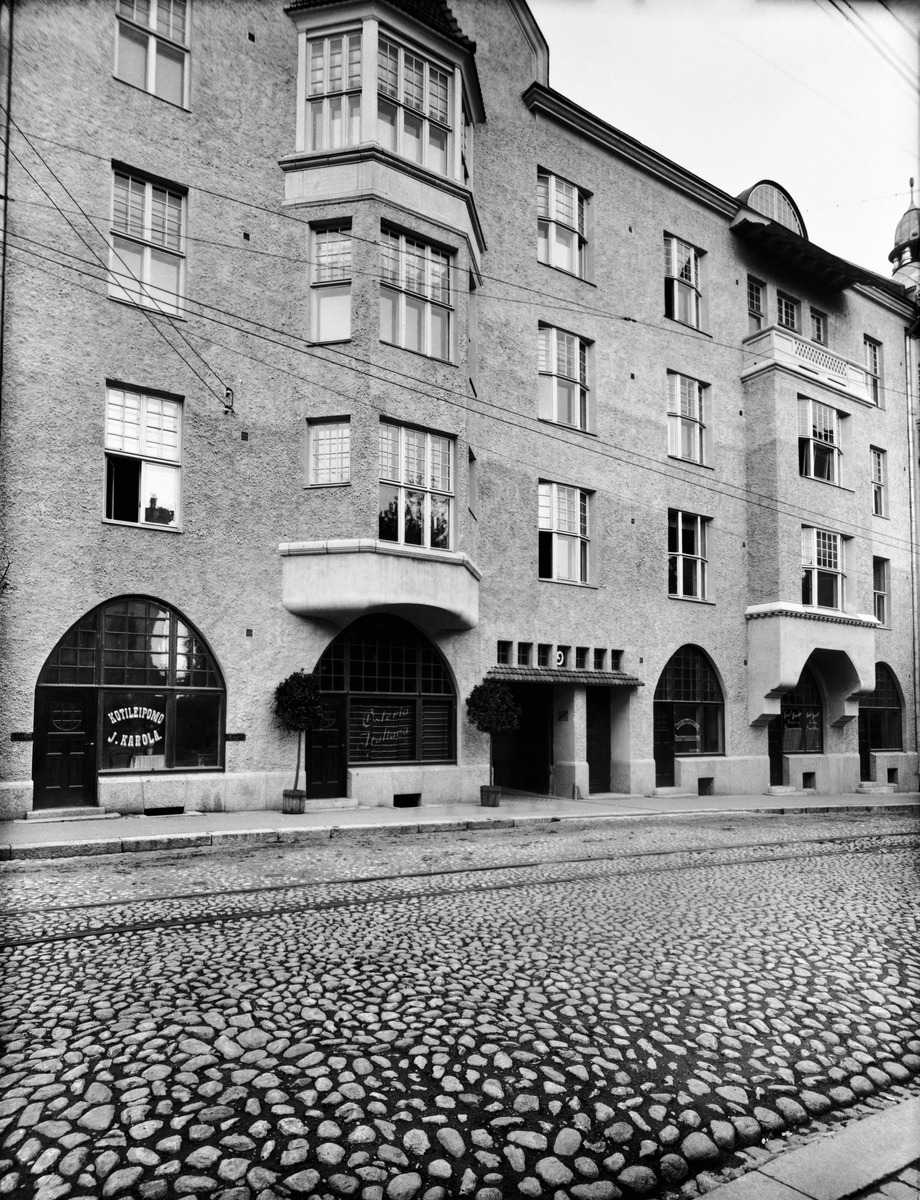
Vladimirinkatu 9 (=Kalevankatu 9)
sisällön kuvaus: Vladimirinkatu 9 (=Kalevankatu 9). Arkkitehti Mauritz Nylundin suunnitteleman talon rakennusvuosi on 1903, kortteli Pääskynen. mustavalkoinen
Ajankohta: kuvausaika 1905 n mahd
Paikka: Suomi, Uusimaa, Helsinki, Kamppi Helsinki, Kelevankatu 9
Aiheet: kerrostalot, asuinrakennukset, liikehuoneistot, leipomot, elintarvikkeet, musiikki, arkkitehtuuri, erkkerit, kaari-ikkunat, kadut, katukiveys